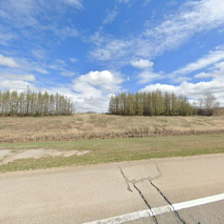
Label: streetView